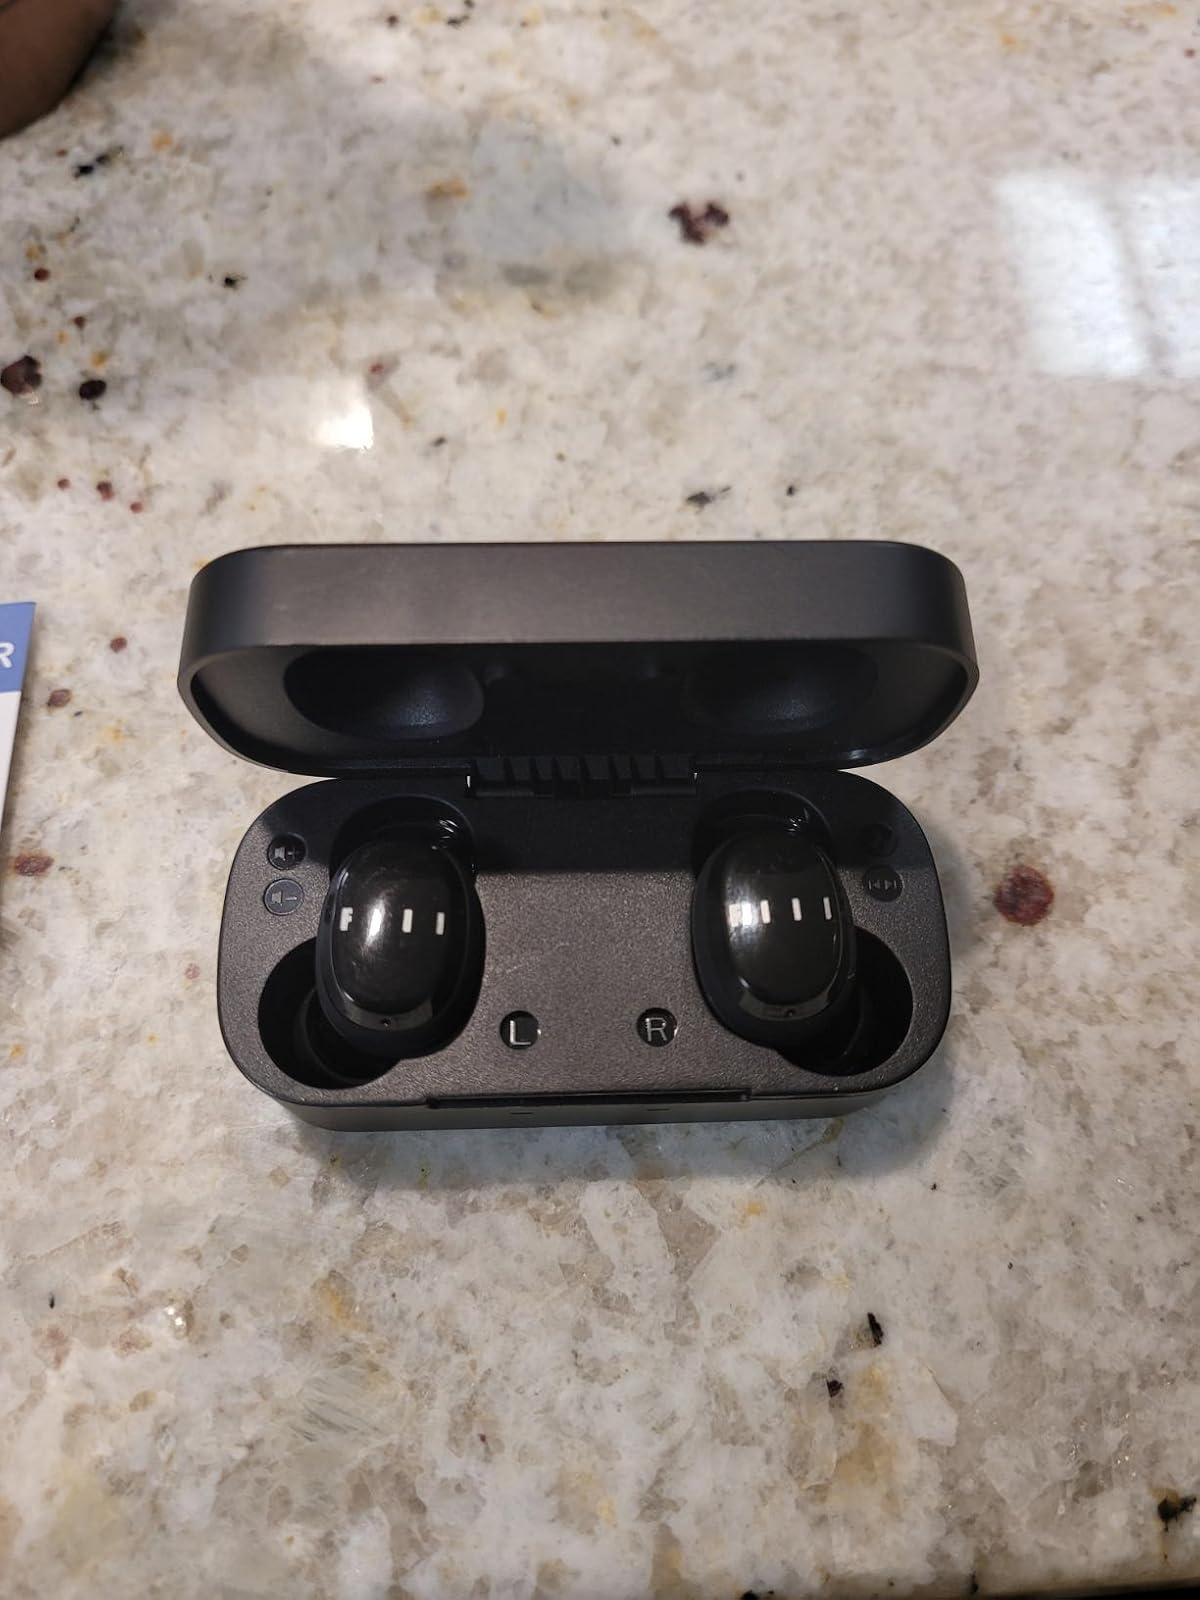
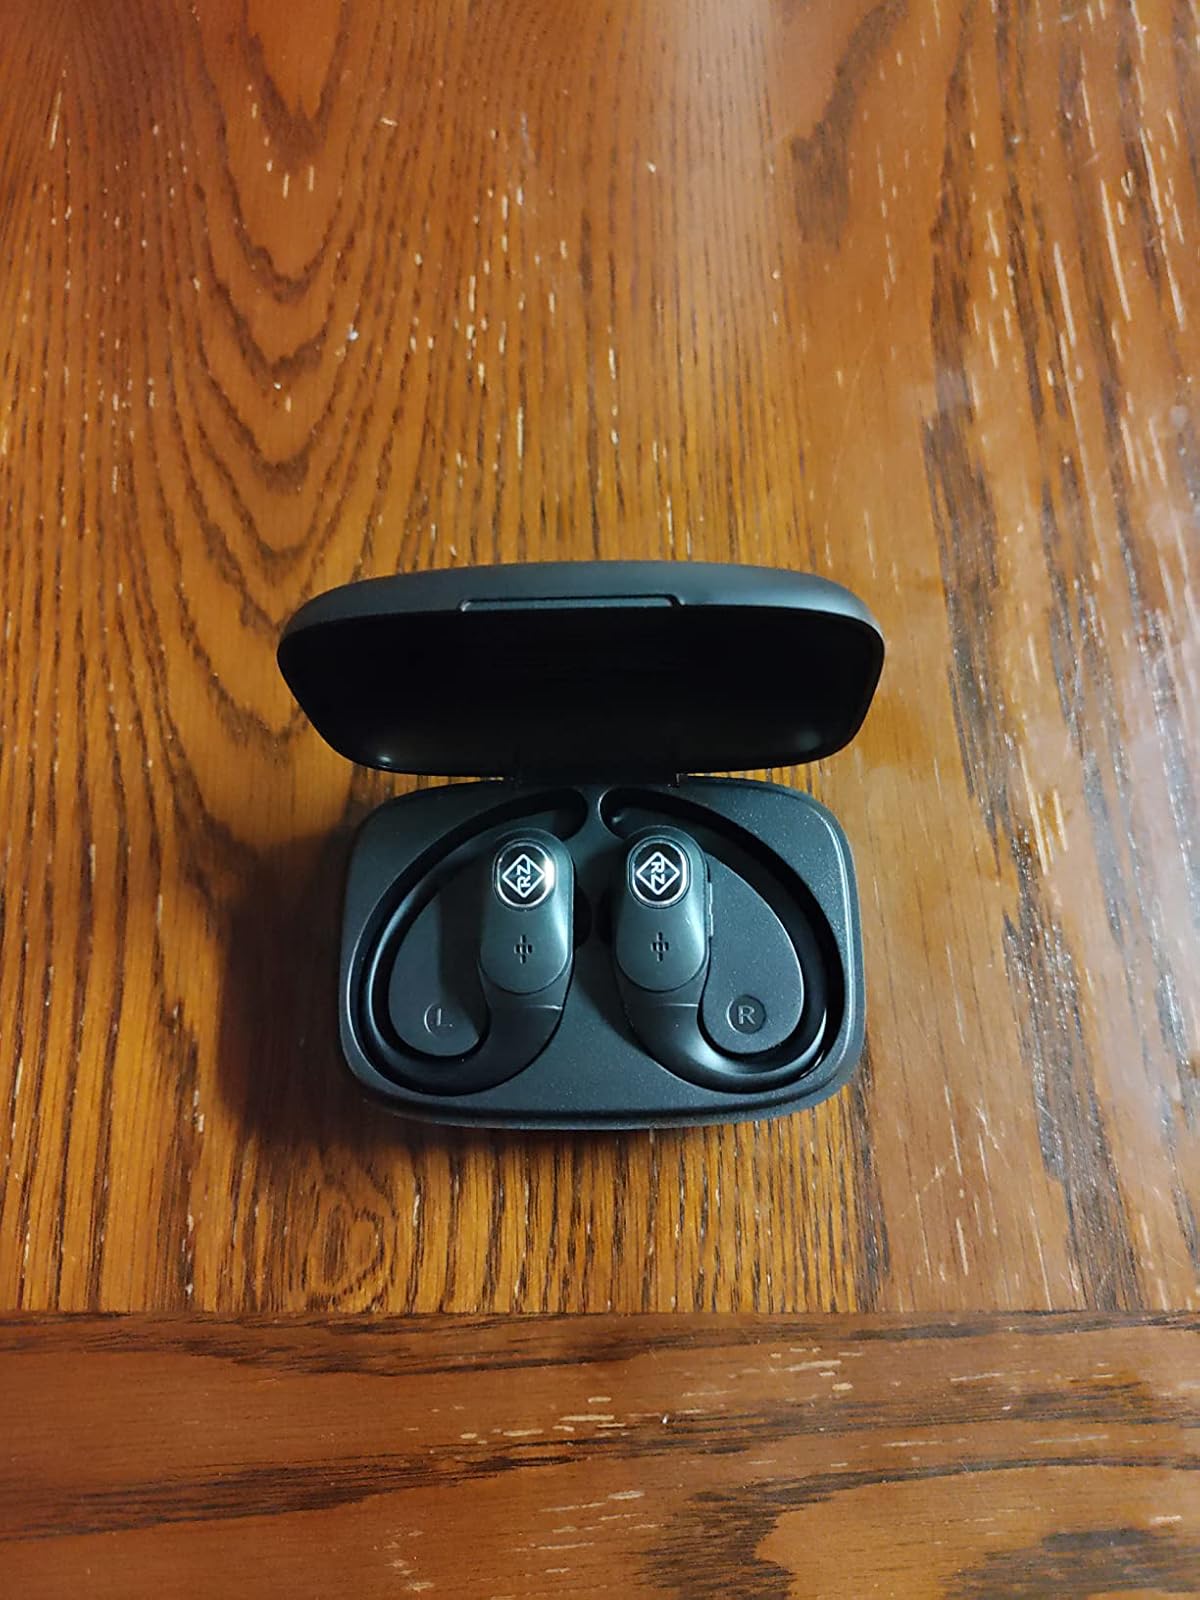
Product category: earbuds
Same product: no